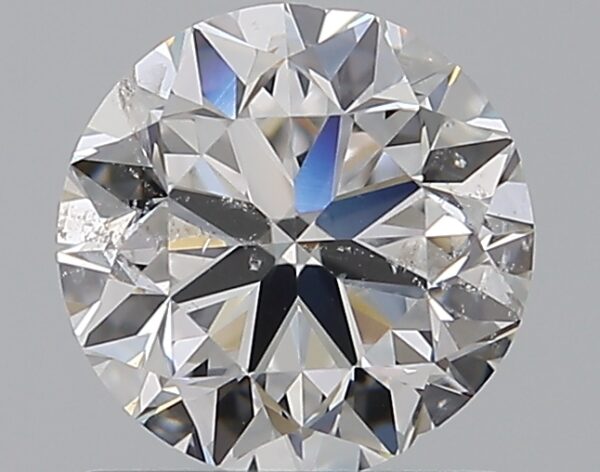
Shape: round
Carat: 1
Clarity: SI2
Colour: E
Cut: VG
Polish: EX
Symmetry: VG
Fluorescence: VSL
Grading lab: IGI
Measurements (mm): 6.24 x 6.16 x 3.99